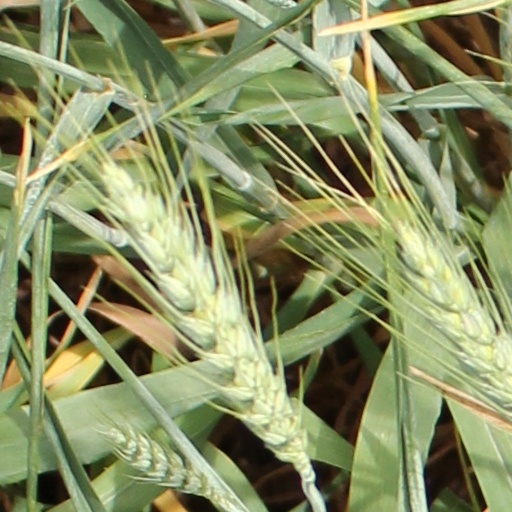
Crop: wheat